William L. Dickinson High School

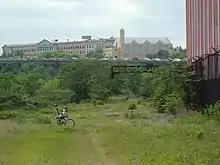
Overlooking lower Jersey City

William L. Dickinson High School is a four-year comprehensive community public high school located in Jersey City, Hudson County, in the U.S. state of New Jersey, serving students in ninth through twelfth grades as part of the Jersey City Public Schools. Dickinson occupies a prominent location on Bergen Hill overlooking lower Jersey City and the New York Harbor. The school has been accredited by the Middle States Association of Colleges and Schools Commission on Elementary and Secondary Schools since 1929.